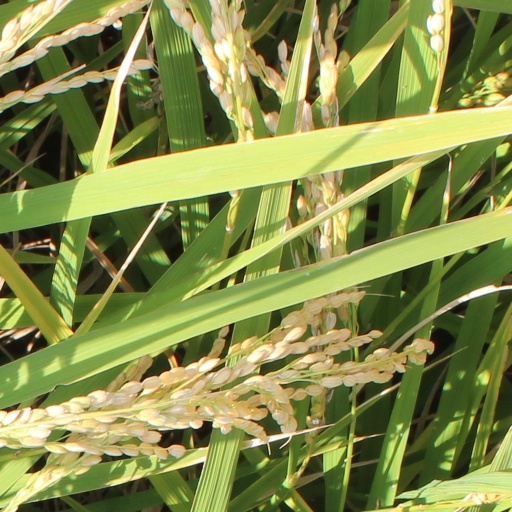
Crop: rice